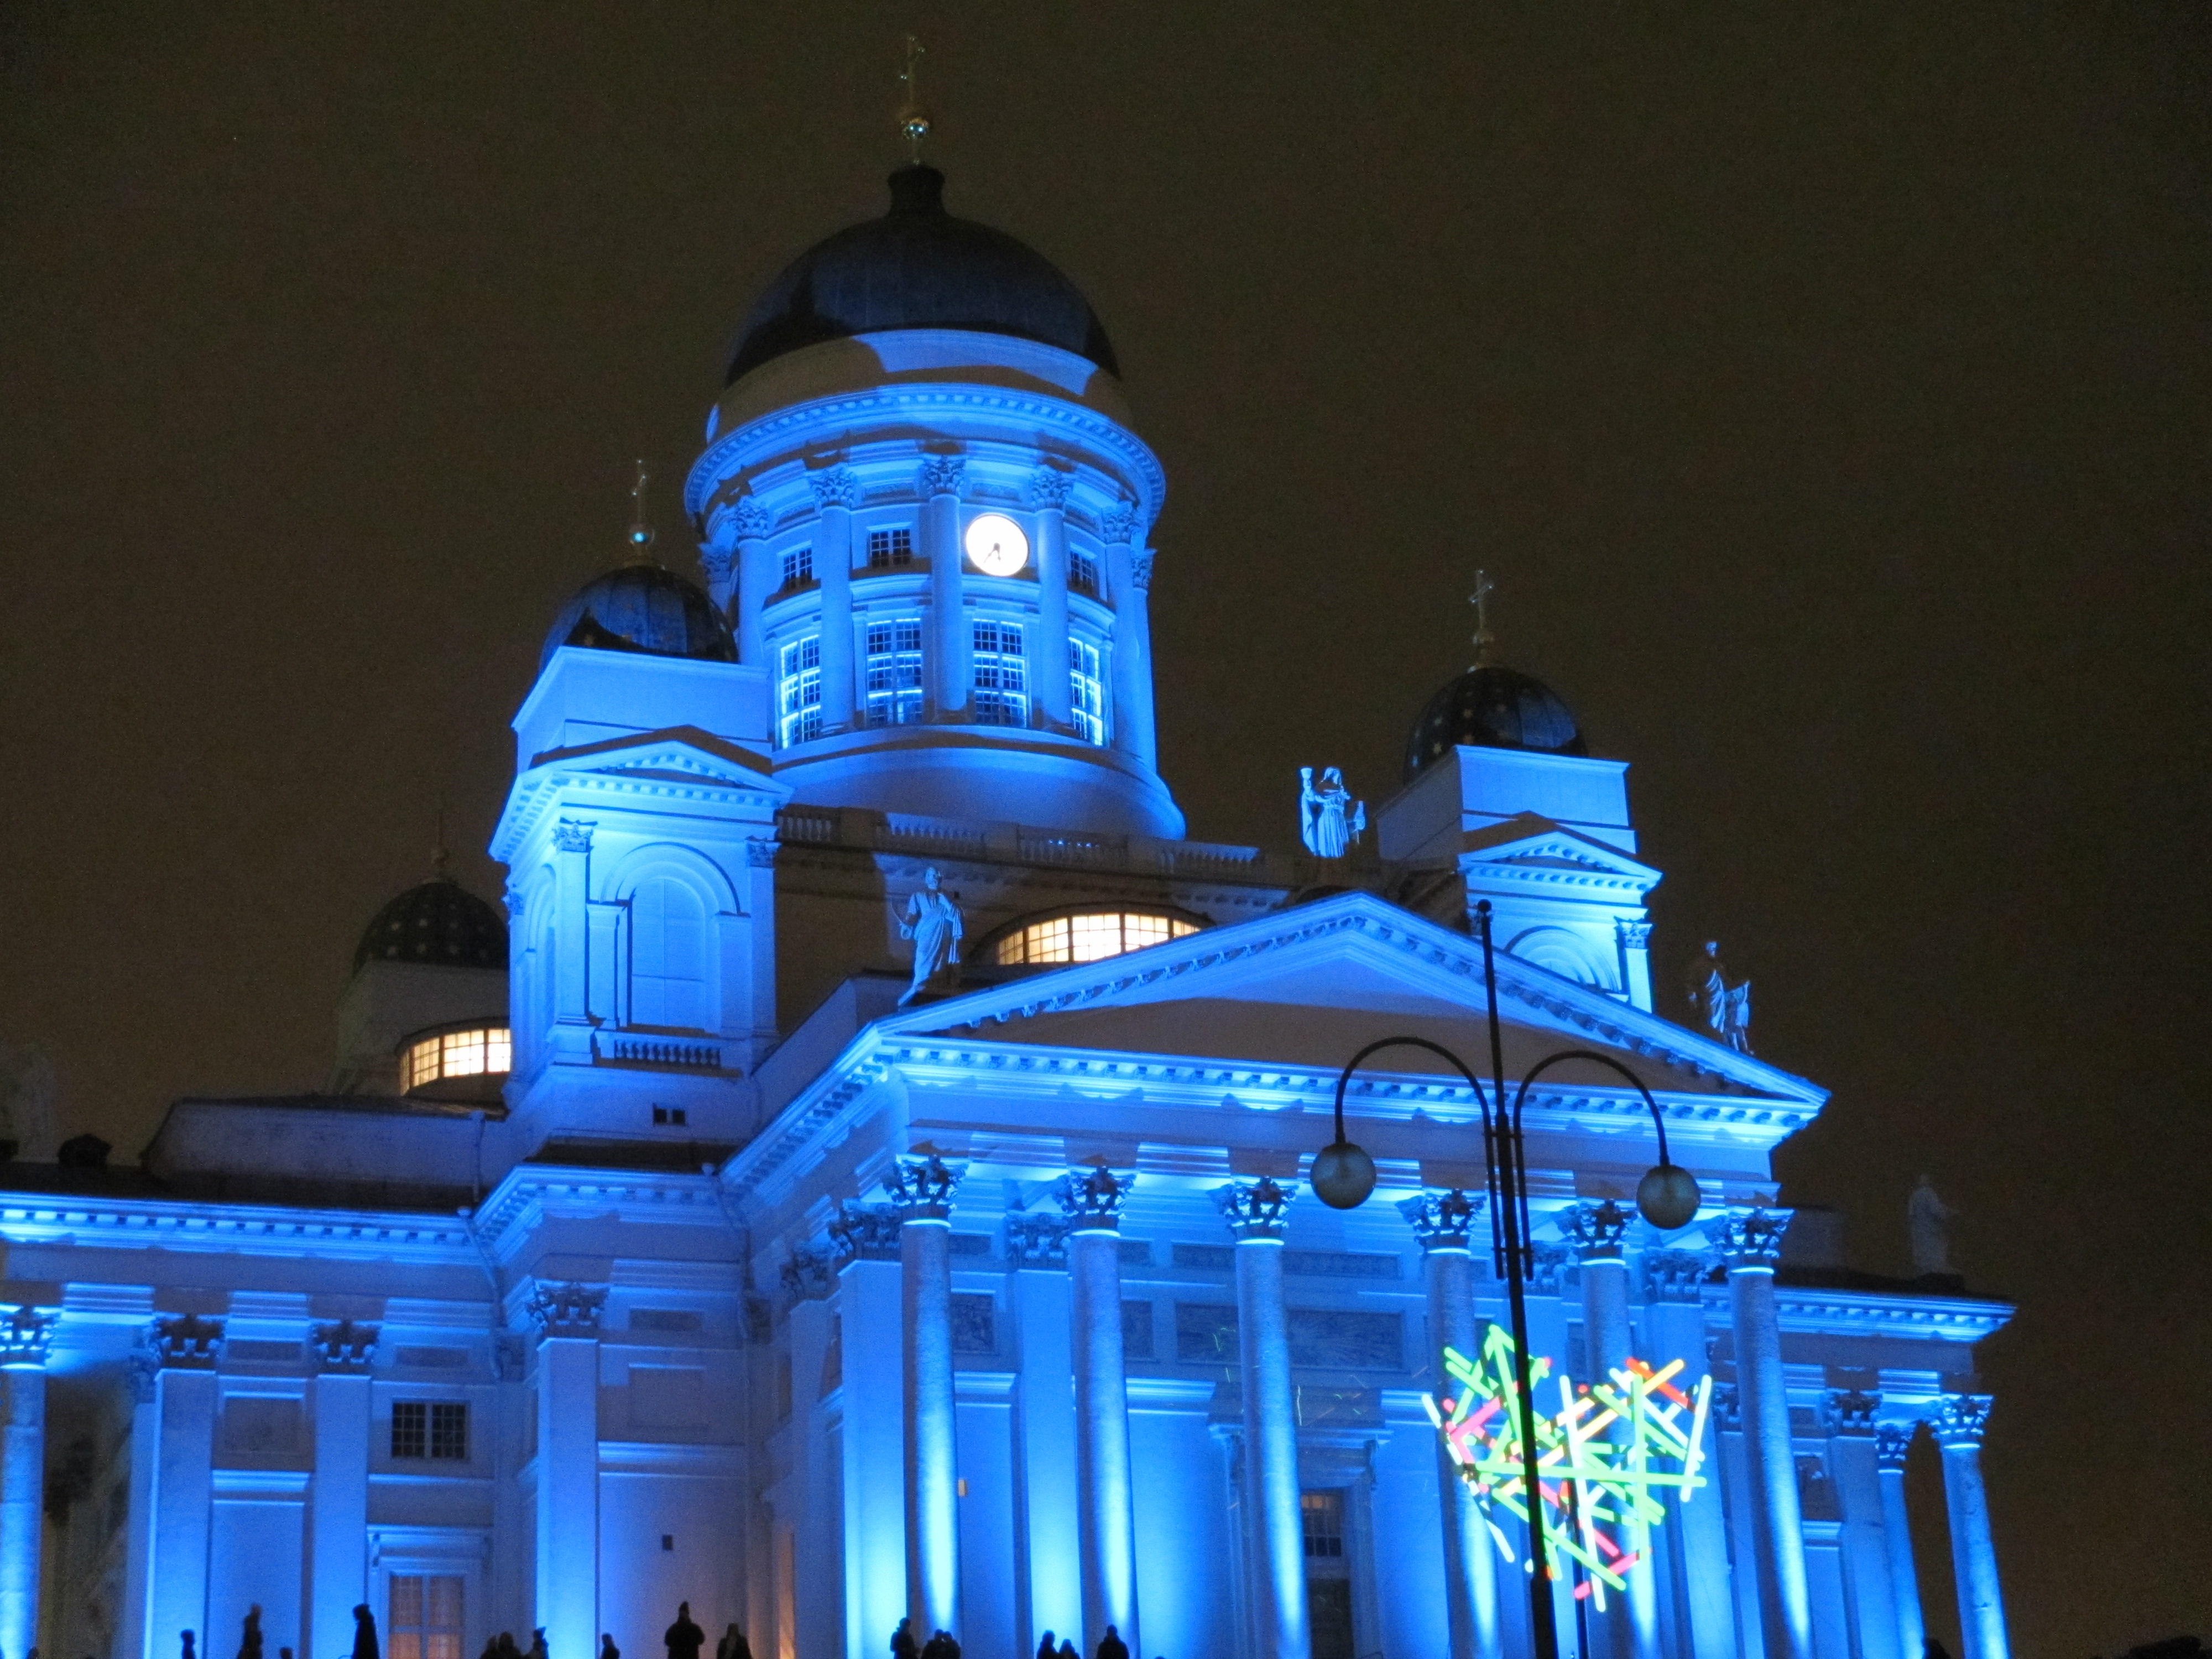
light, night, reflection, landmark, blue, church, lighting, world, resort, finland, helsinki, finnish